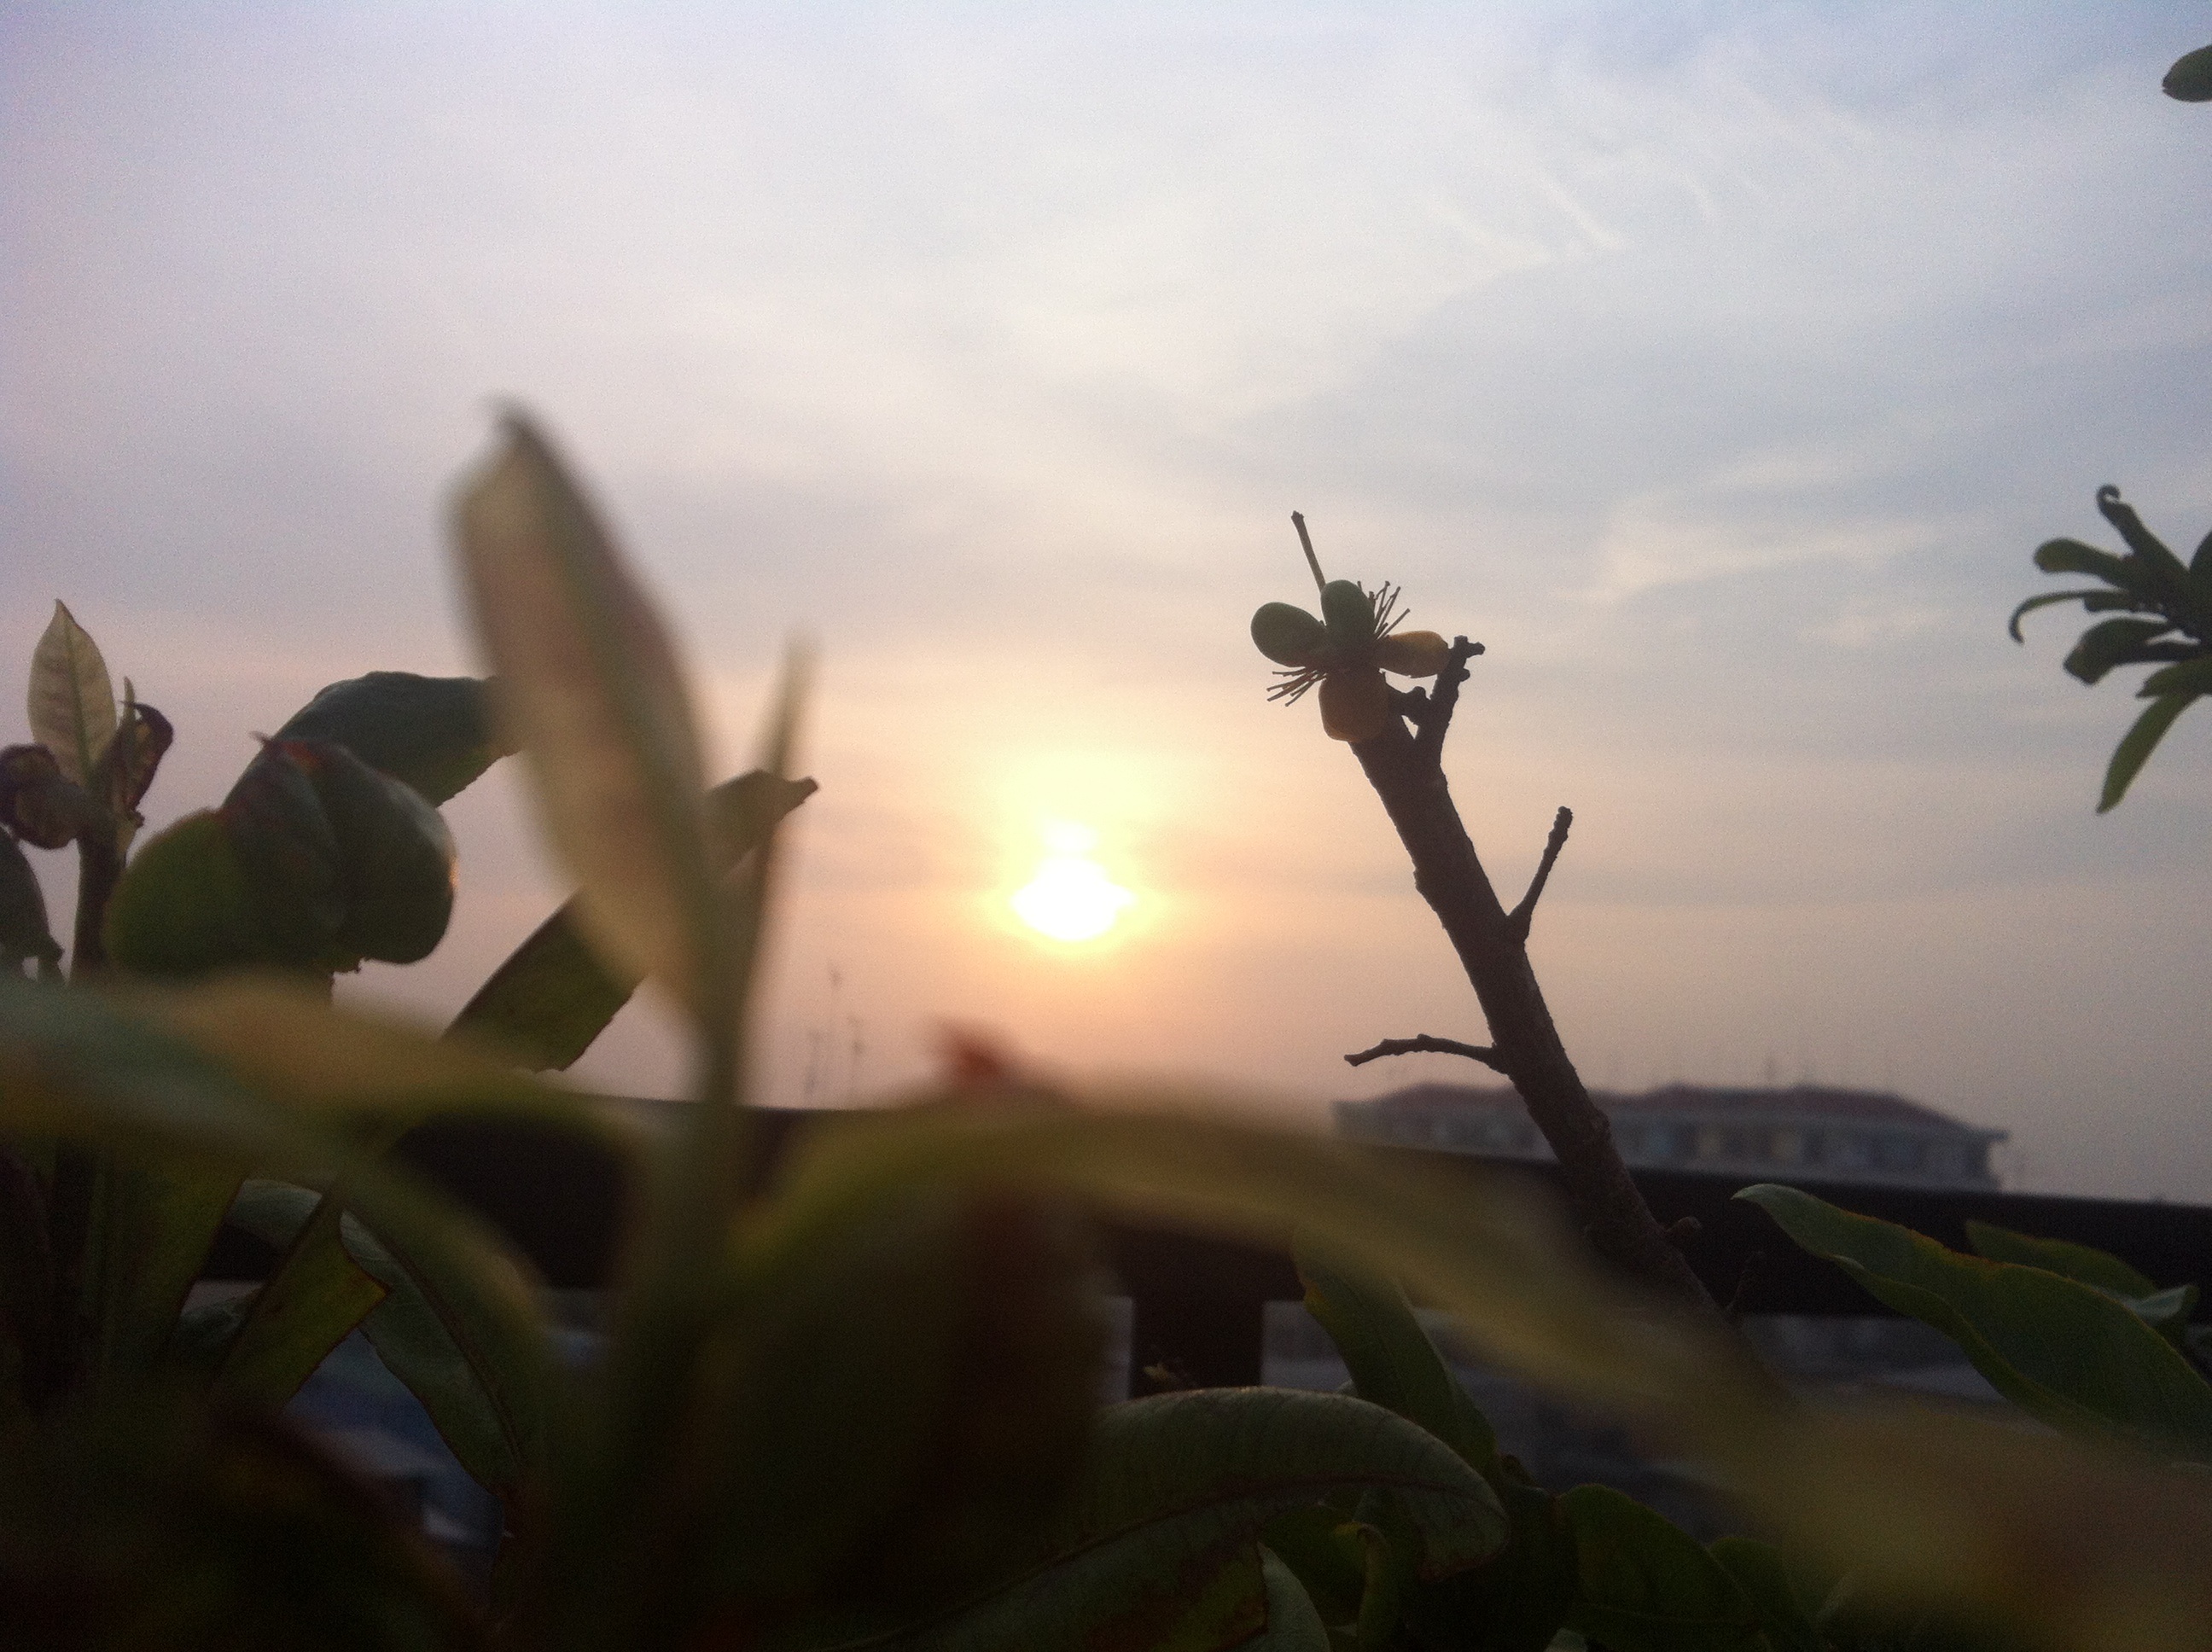
tree, nature, branch, plant, sky, sunset, sunlight, morning, leaf, flower, screenshot